Kiss of Judas

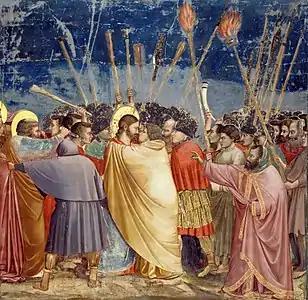
"Kiss of Judas" (1304–1306), fresco by Giotto, Scrovegni Chapel, Padua, Italy

The kiss of Judas, also known as the Betrayal of Christ, is the act with which Judas identified Jesus to the multitude with swords and clubs who had come from the chief priests and elders of the people to arrest him, according to the Synoptic Gospels. The kiss is given by Judas in the Garden of Gethsemane after the Last Supper and leads directly to the arrest of Jesus by the police force of the Sanhedrin.